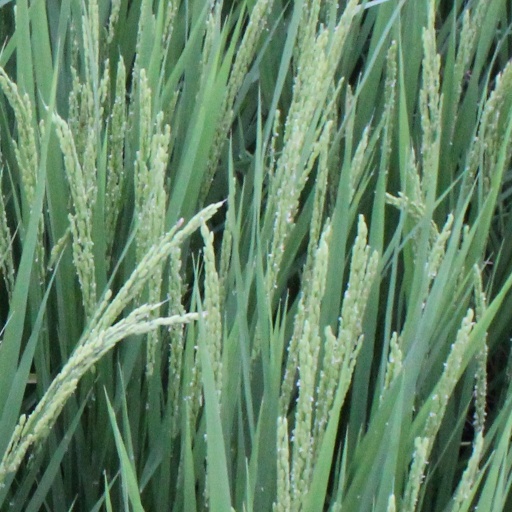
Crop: rice